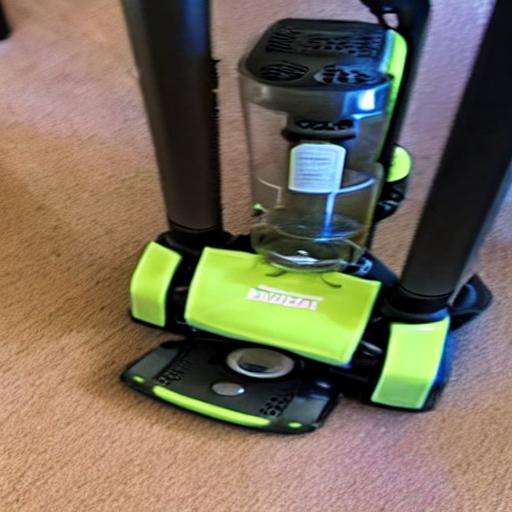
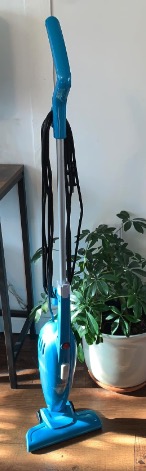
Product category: items_vacuum
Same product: no